Prince William, Duke of Gloucester

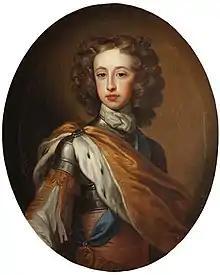
Portrait by Sir Godfrey Kneller, c. 1700

Prince William, Duke of Gloucester (William Henry; 24 July 1689 – 30 July 1700), was the son of Princess Anne (later Queen of England, Ireland and Scotland from 1702) and her husband, Prince George of Denmark. He was their only child to survive infancy. Styled Duke of Gloucester, he was viewed by contemporaries as a Protestant champion because his birth seemed to cement the Protestant succession established in the "Glorious Revolution" that had deposed his Catholic grandfather James II & VII the previous year.